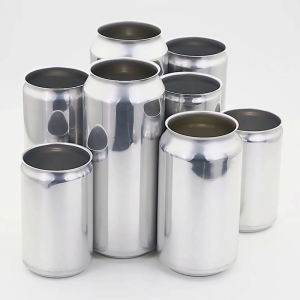
Label: metal